Jonathan Turley

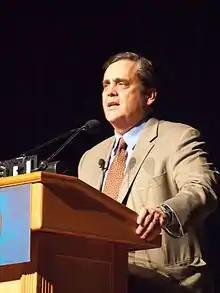
Turley in 2016

In appearances on "Countdown with Keith Olbermann" and "The Rachel Maddow Show", he called for criminal prosecution of Bush administration officials for war crimes, including torture.